TRML

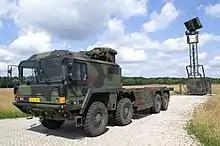

TRML-2D was designed as an autonomous mobile command system for air defense with an integrated search radar. It can detect, identify and track aircraft at low and medium altitude, designate targets for the connected launchers and send commands to the battle management network.